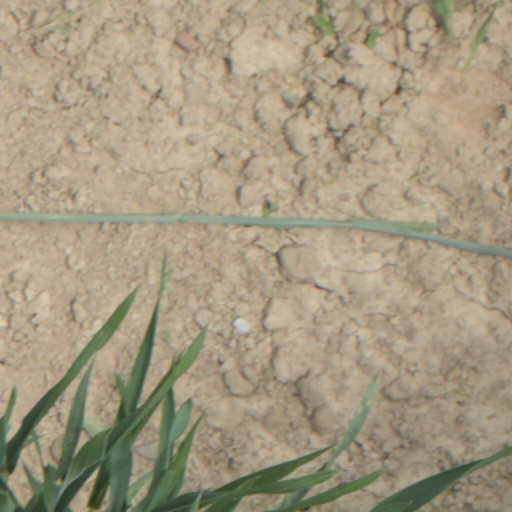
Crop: wheat